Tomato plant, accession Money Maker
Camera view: tilt-top (135 deg); turntable rotation: 0 degrees
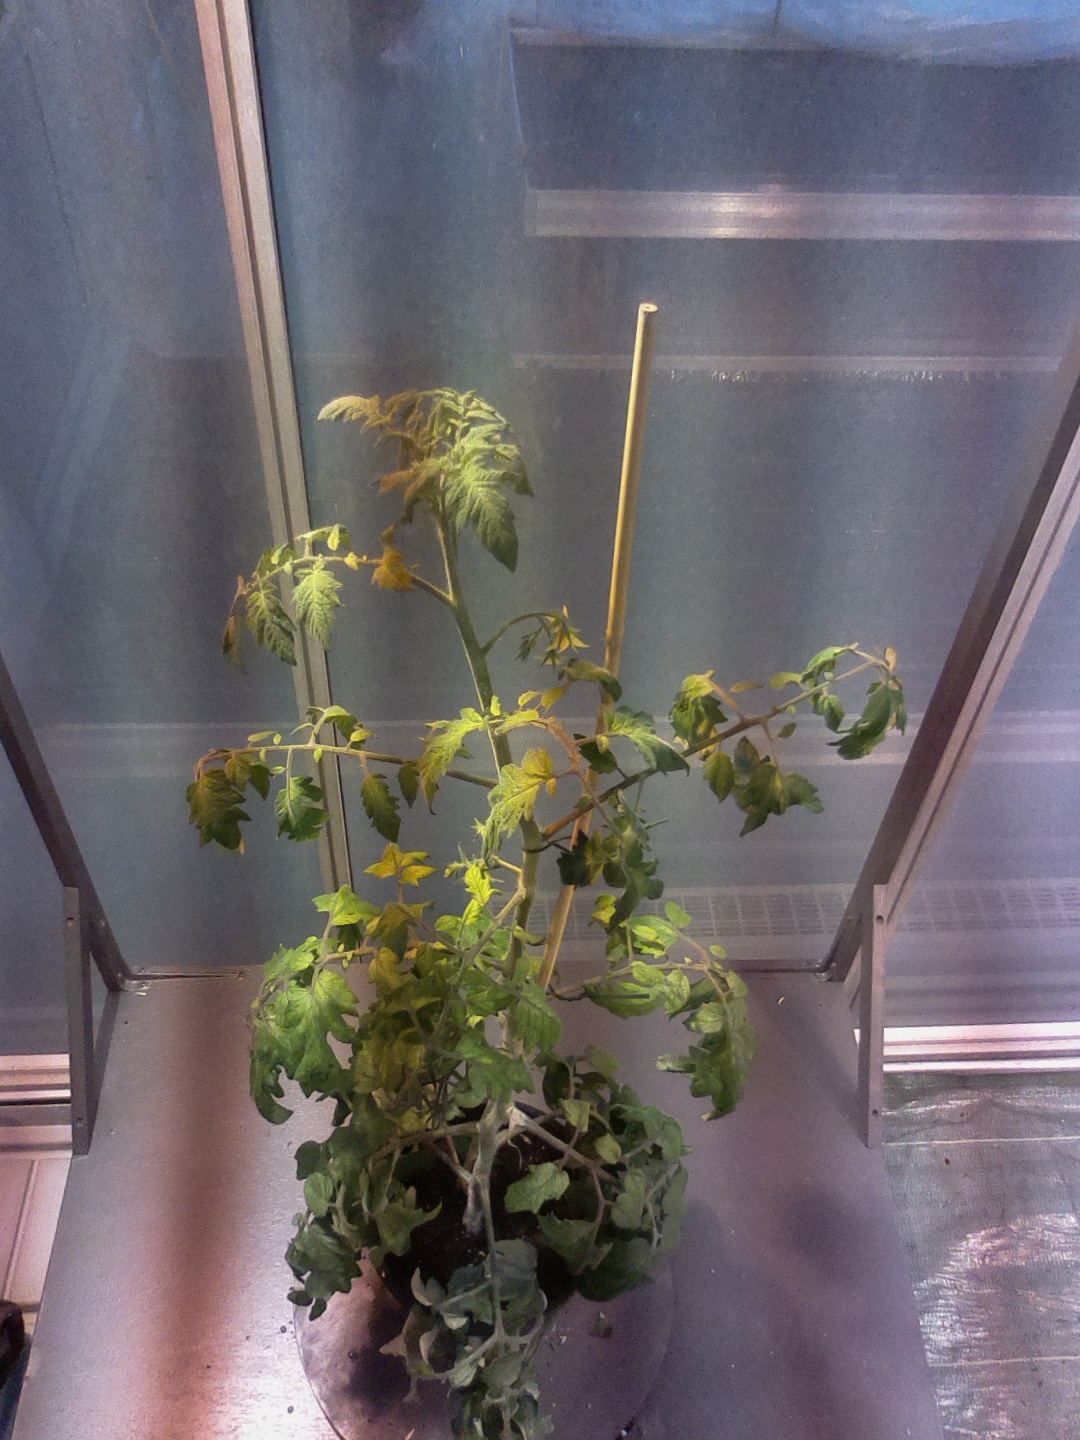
BBCH growth stage 71: 10%-20% of final fruit size